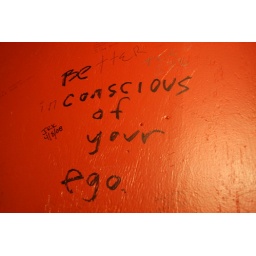
Important advice seen on a bathroom wall in a bar in San Francisco.